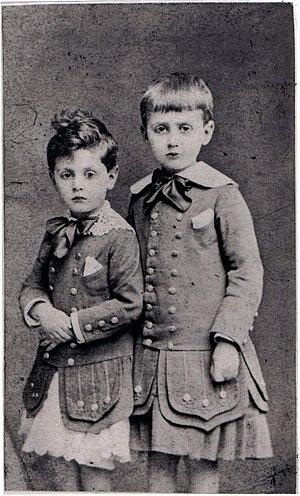
Robert et Marcel Proust (à droite) vers 1877. Sur carton du photographe Modeste Chambay, photographe au Grand-Hôtel, Paris. Fond Roger-Violet.
La mode enfantine crée et fabrique des vêtements originaux pour les enfants de zéro à douze ans.
Marcel Proust, né le 10 juillet 1871 à Paris où il est mort le 18 novembre 1922, est un écrivain français, dont l'œuvre principale est la suite romanesque intitulée À la recherche du temps perdu, publiée de 1913 à 1927.